Dixit (board game)

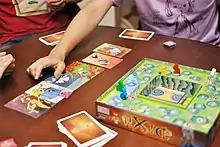
A game of Dixit in progress. Six cards have been dealt out and voted on, and the storyteller is indicating which story belonged to them. To the right, scores are tracked by rabbit-shaped tokens on a scoring track.

Each player is dealt six cards to start the game from a shuffled deck, which becomes the draw pile. For a three-player game, each player is dealt seven cards instead. Each player takes a turn as the "storyteller".